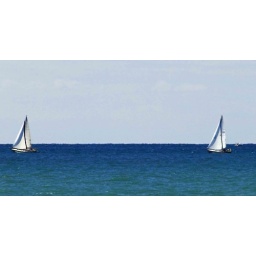
a pair of sail boats near Ludington North Pierhead Lighthouse,